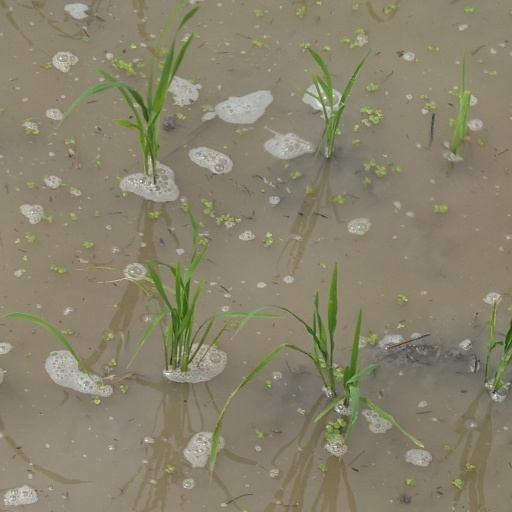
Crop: rice